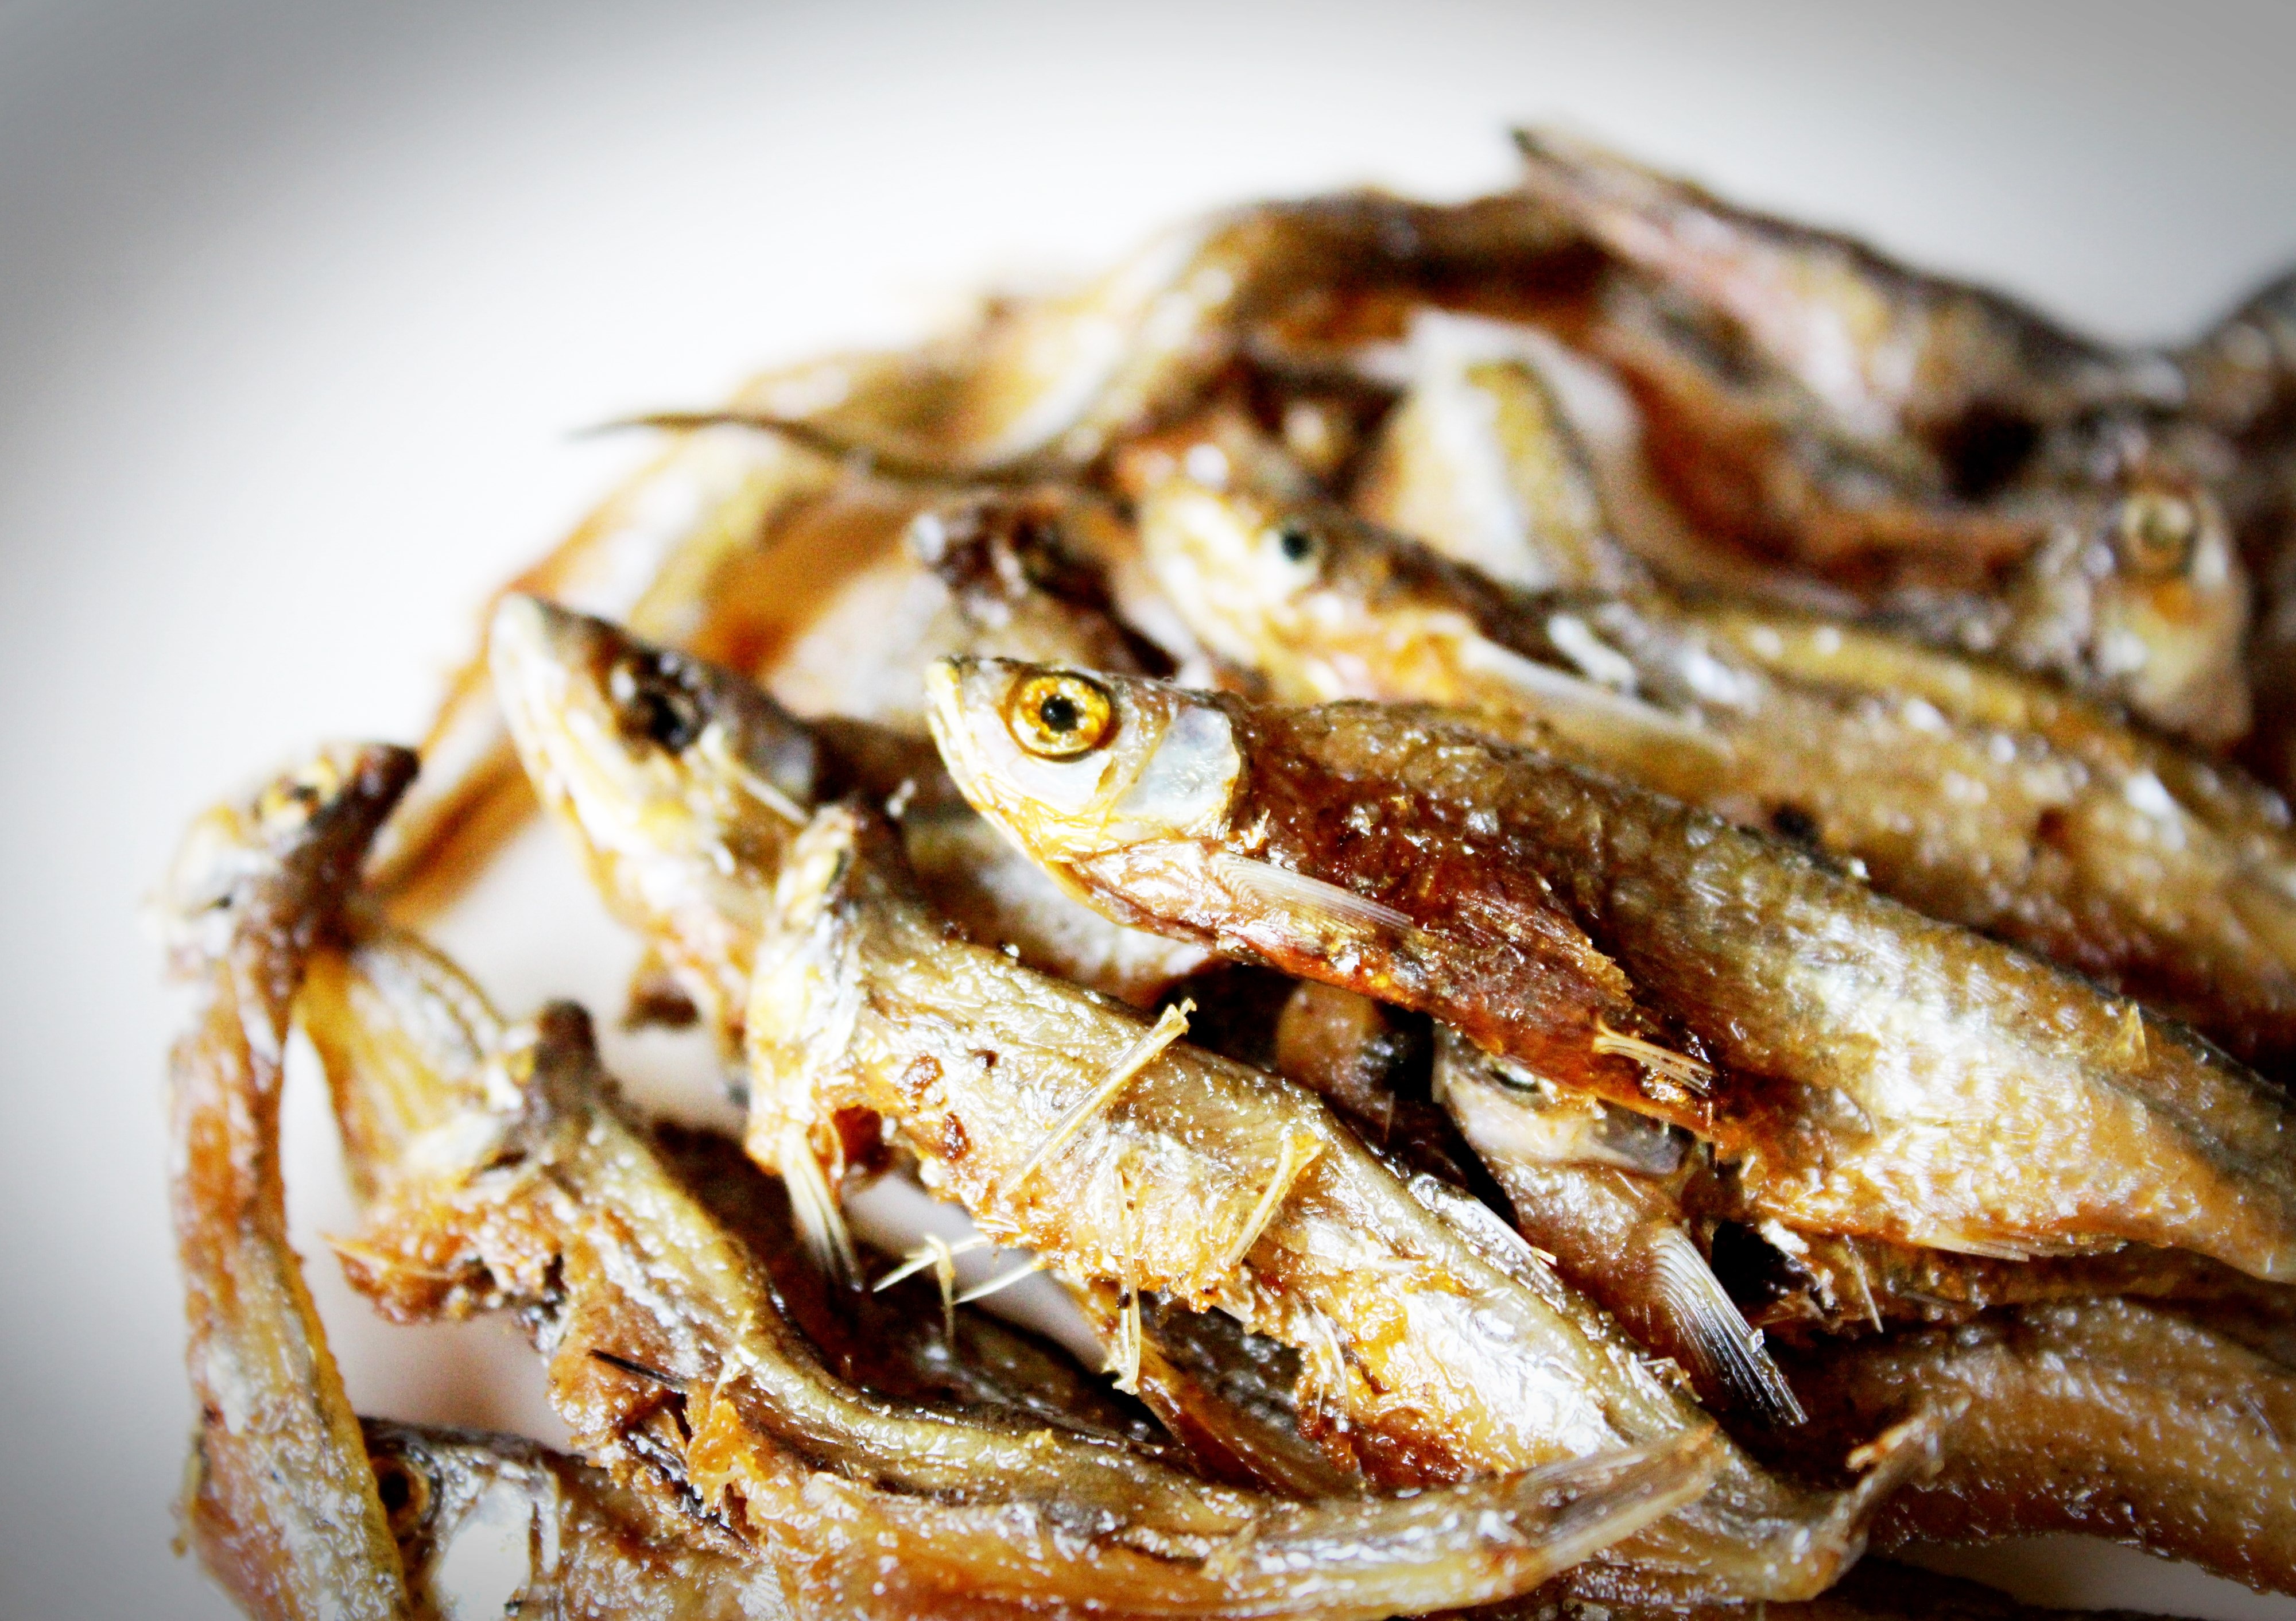
wood, white, view, restaurant, isolated, part, floral, roast, dish, meal, food, salad, green, red, garlic, produce, vegetable, plate, seafood, fresh, yellow, fish, meat, cuisine, savory, onion, health, lemon, lettuce, twig, grill, baked, sardine, fried, leaves, picnic, full, gold, vegetables, violet, hot, tomatoes, raw, flores, course, main, side, oil, top, herring, grilled, sliced, rosemary, half, nobody, roasted, portion, served, whole, forage fish